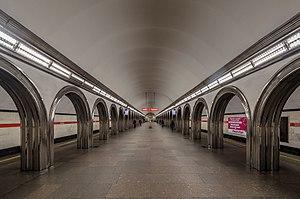
Akademitcheskaïa est une station de la ligne 1 du Métro de Saint-Pétersbourg, en Russie.